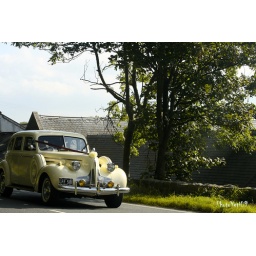
Out in the middle of nowhere somewhere between Aberdeen and Corgarff. Photo taken through a wet, dirty car window.